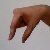
The image shows a hand gesture representing the letter 'Q' in Indian Sign Language.